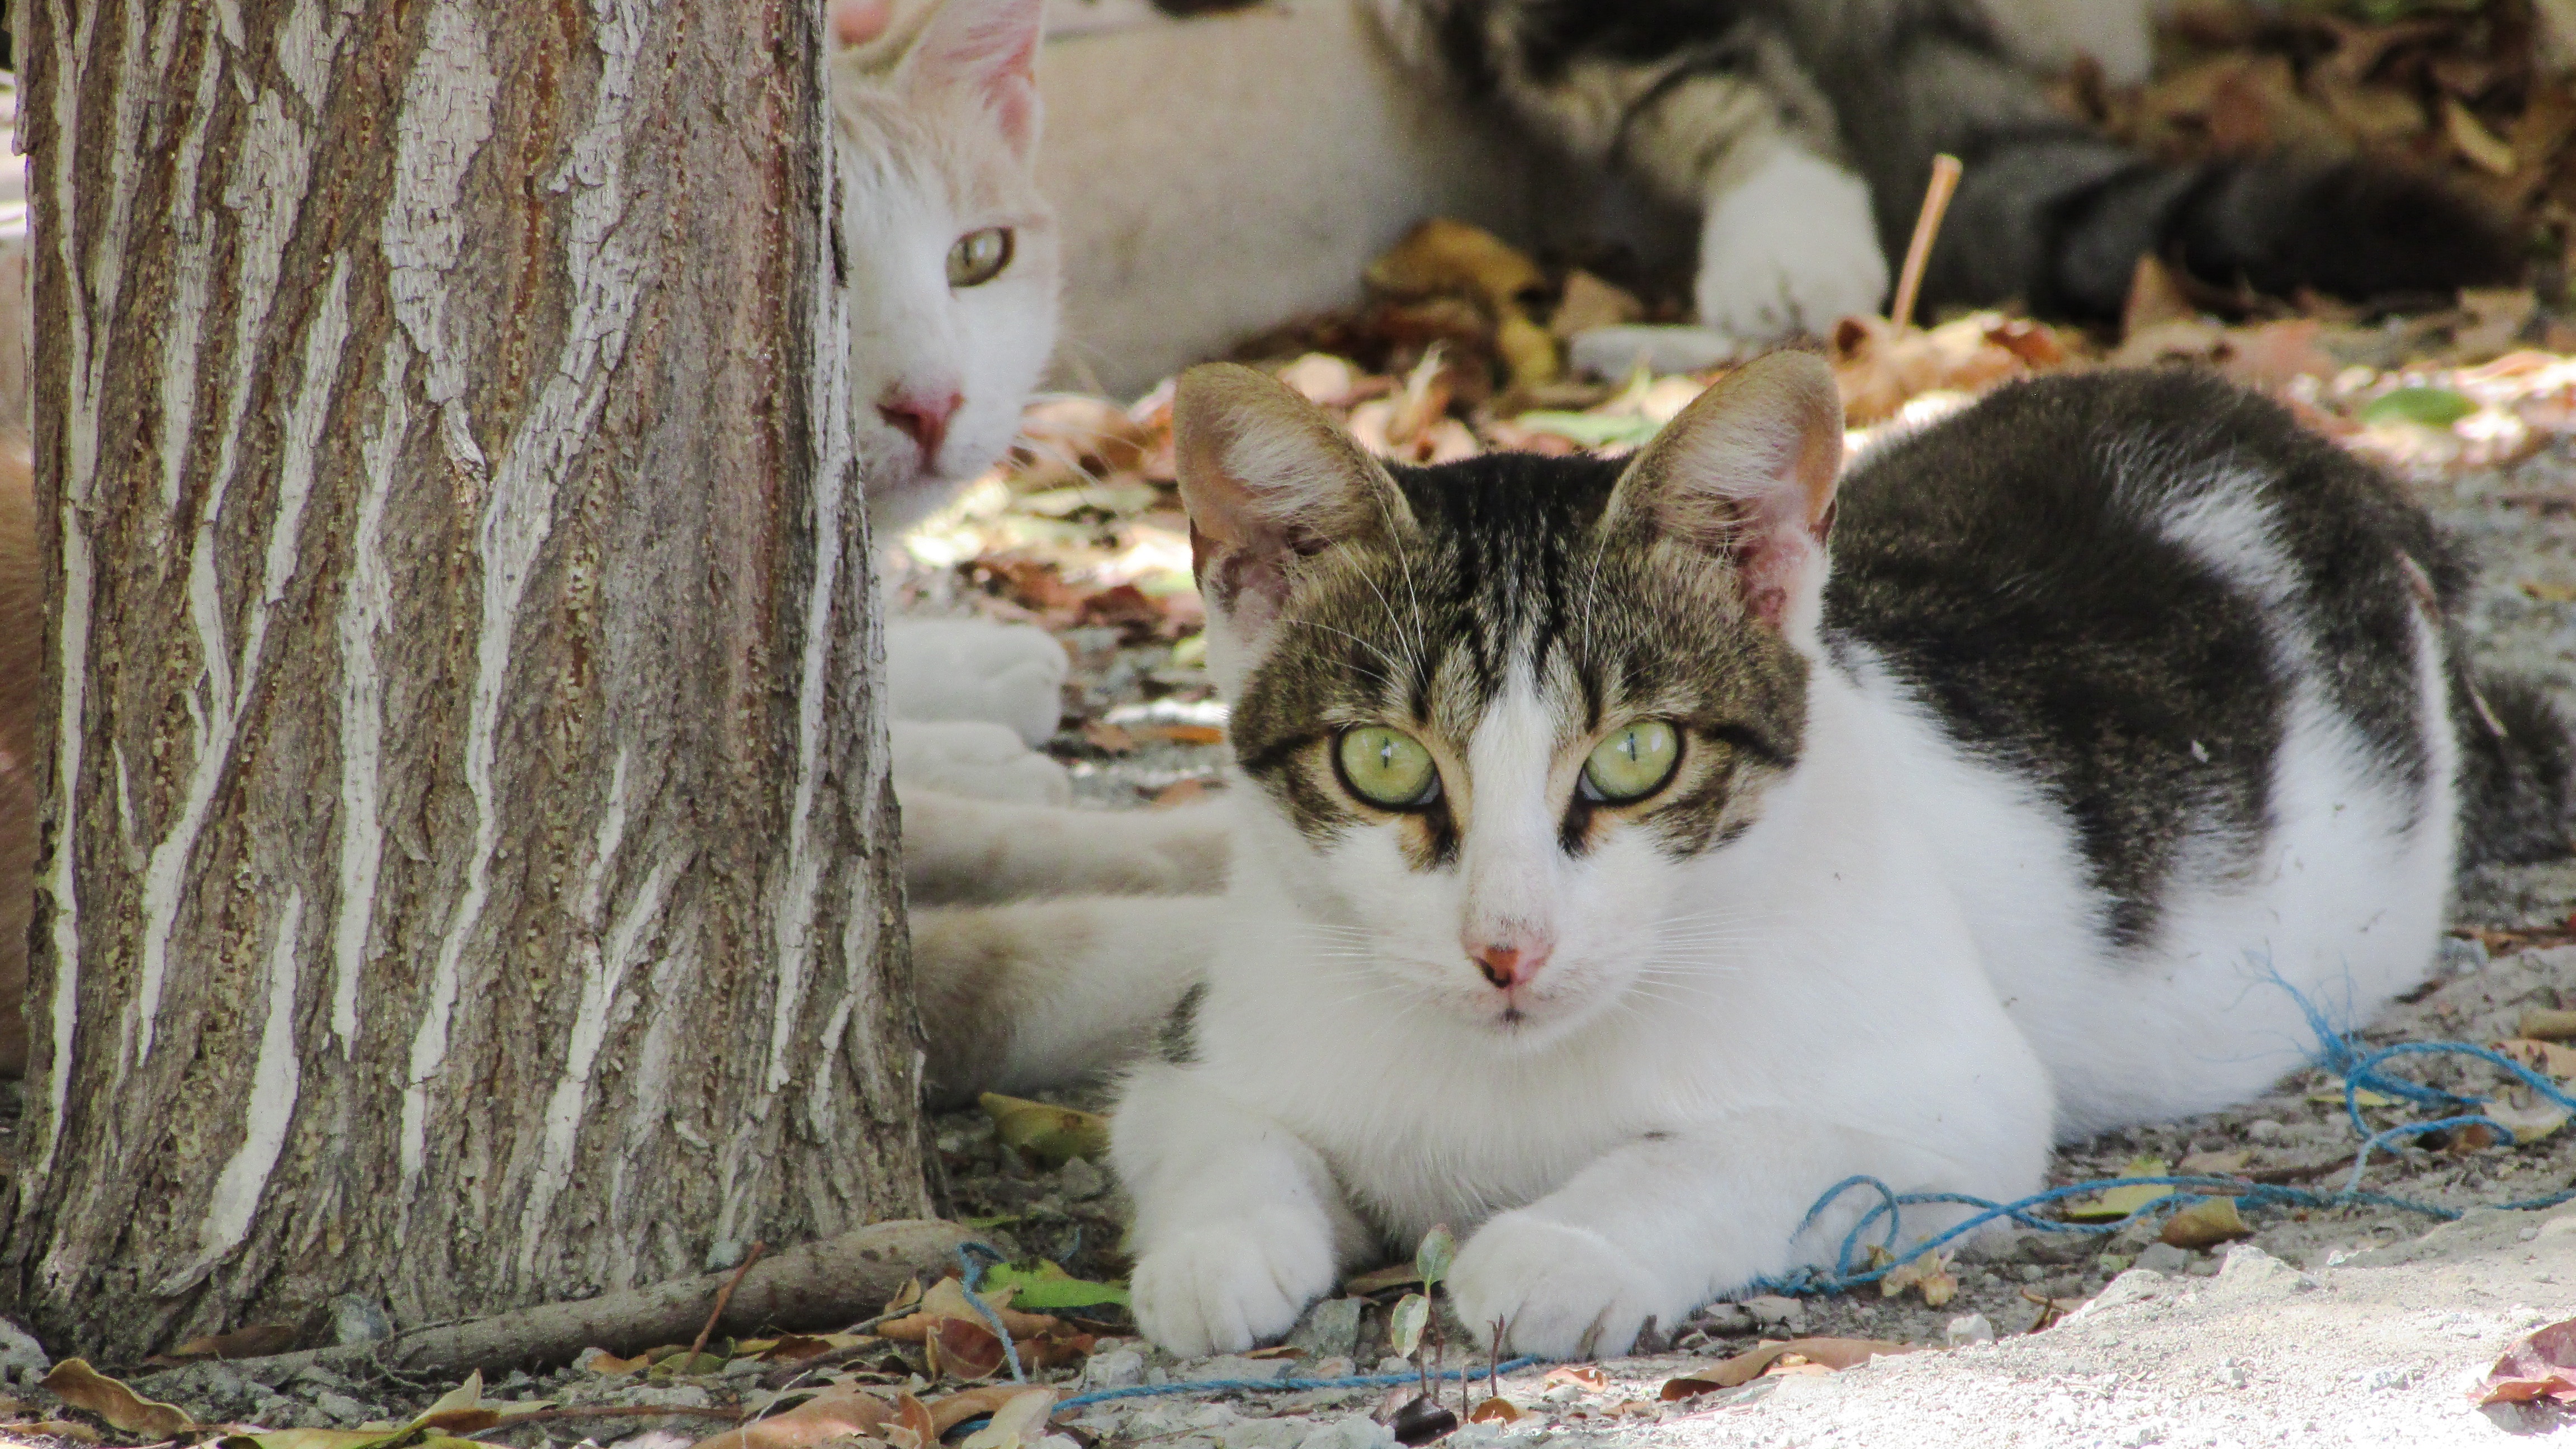
sweet, animal, cute, looking, kitten, cat, mammal, playing, fauna, whiskers, kitty, vertebrate, adorable, cyprus, aware, small to medium sized cats, cat like mammal